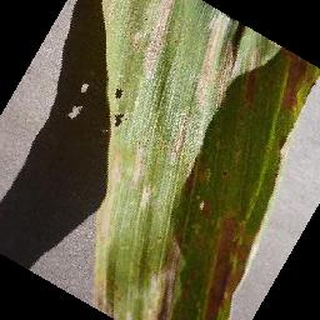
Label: corn_cercospora_leaf_spot